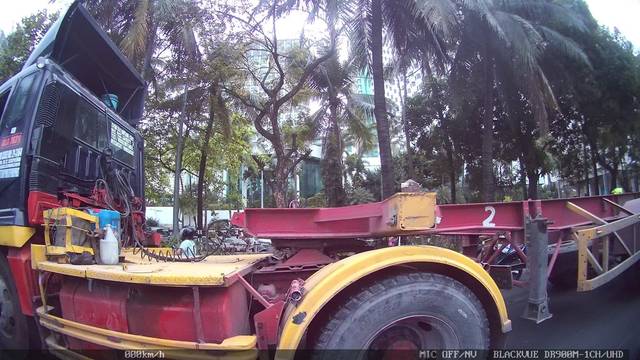
Region: Philippines
Coordinates: 14.572, 120.981